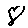
Label: 8